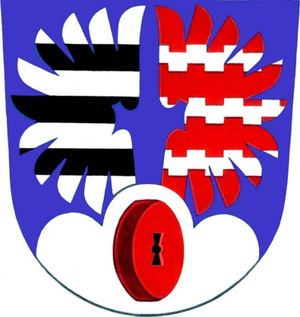
Brusné est une commune du district de Kroměříž, dans la région de Zlín, en République tchèque. Sa population s'élevait à 373 habitants en 2018.